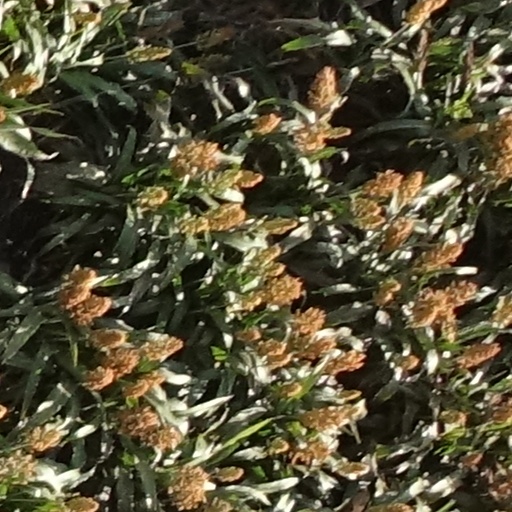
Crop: sorghum